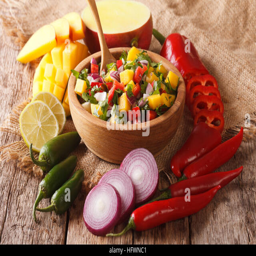
food : salsa with mango , cilantro , onions and peppers close up in a bowl and ingredients on the table .